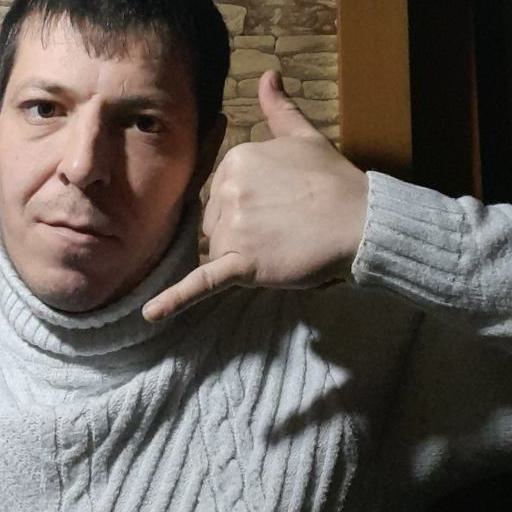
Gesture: call